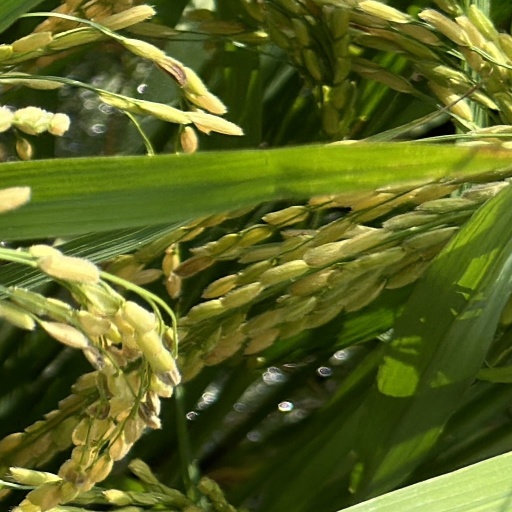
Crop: rice